Dan Johnson (musician)

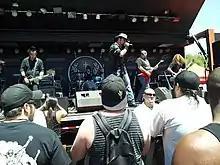
Dan Johnson performing with Nate Gullickson of Throw Logic and Phoenix rock metal band Back From Ashes at Mayhem Festival 2011 in Arizona

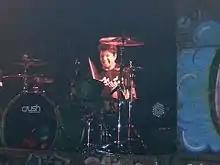
Dan Johnson performing with American Christian rock band Red

Having grown up in Pennsylvania, Johnson played drums in the band UO4 throughout his high school career. After starting his adulthood in Phoenix, his drumming career in Arizona began with local band Mo Nasty, after which time he moved on to The Sammus Theory.